Tomb of Heer Ranjha

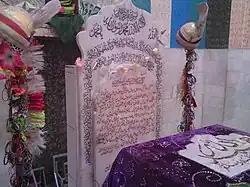
Heer Ranjha's tombstone

The tomb is built in Islamic architectural style and features a dome and small turrets at the four corners. The dome reaches little more than a foot above the spring of the arch and features a cupola in its roof. Both Heer and Ranjah are buried in a single grave inside the tomb. The grave is decorated with tiles and is marked by a marble tombstone.